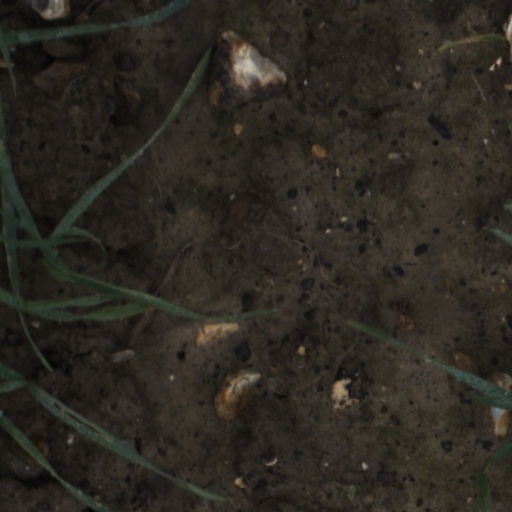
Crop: wheat